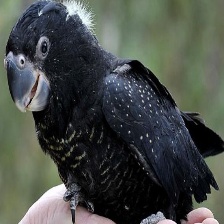
Species: BLACK COCKATO
Scientific name: CALYPTORHYNCHUS LATIROSTRIS
ImageNet parent category: sulphur-crested_cockatoo